Alice in Chains

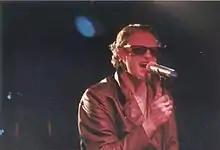
Layne Staley performing with Alice in Chains at The Channel in Boston in 1992

Staley met guitarist Jerry Cantrell at a party in Seattle around August 1987. A few months prior, Cantrell had watched a concert of Alice N' Chains in his hometown at the Tacoma Little Theatre, and was impressed by Staley's voice. Cantrell was homeless after being kicked out of his family's house, so Staley invited Cantrell to live with him at the rehearsal studio Music Bank.